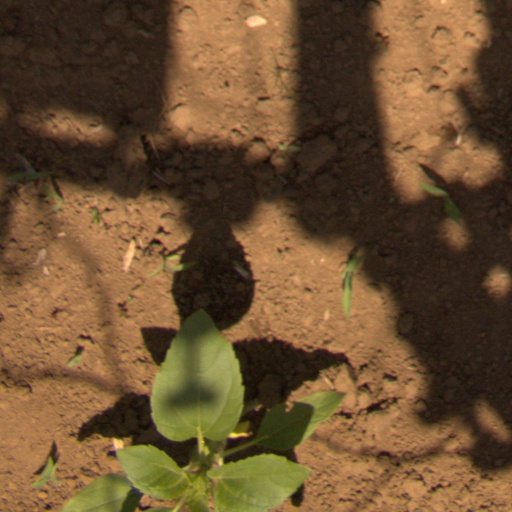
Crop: Jerusalem artichoke